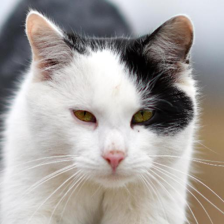
Label: animals